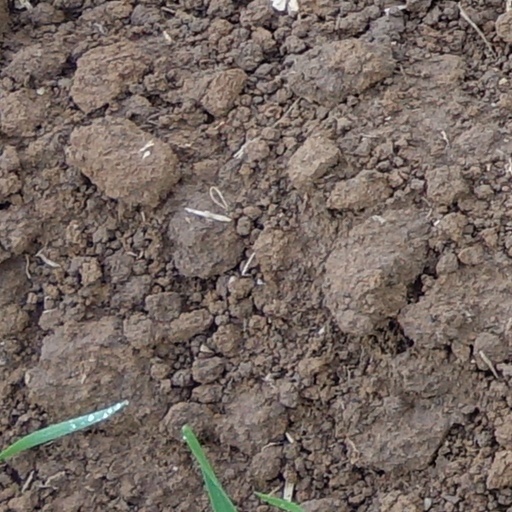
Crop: wheat